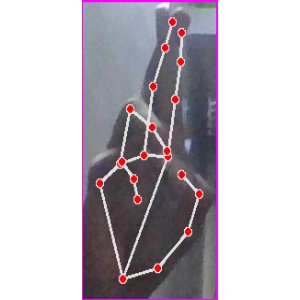
अक्षर: र